Judge Samuel Holten House

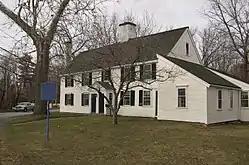
Judge Samuel Holten House at the corner of Holten and Centre Streets

The Judge Samuel Holten House (circa 1670) is a historic house located at 171 Holten Street, Danvers, Massachusetts. It is currently owned by the Daughters of the American Revolution, and open by appointment.